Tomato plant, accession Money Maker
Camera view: bottom (45 deg); turntable rotation: 180 degrees
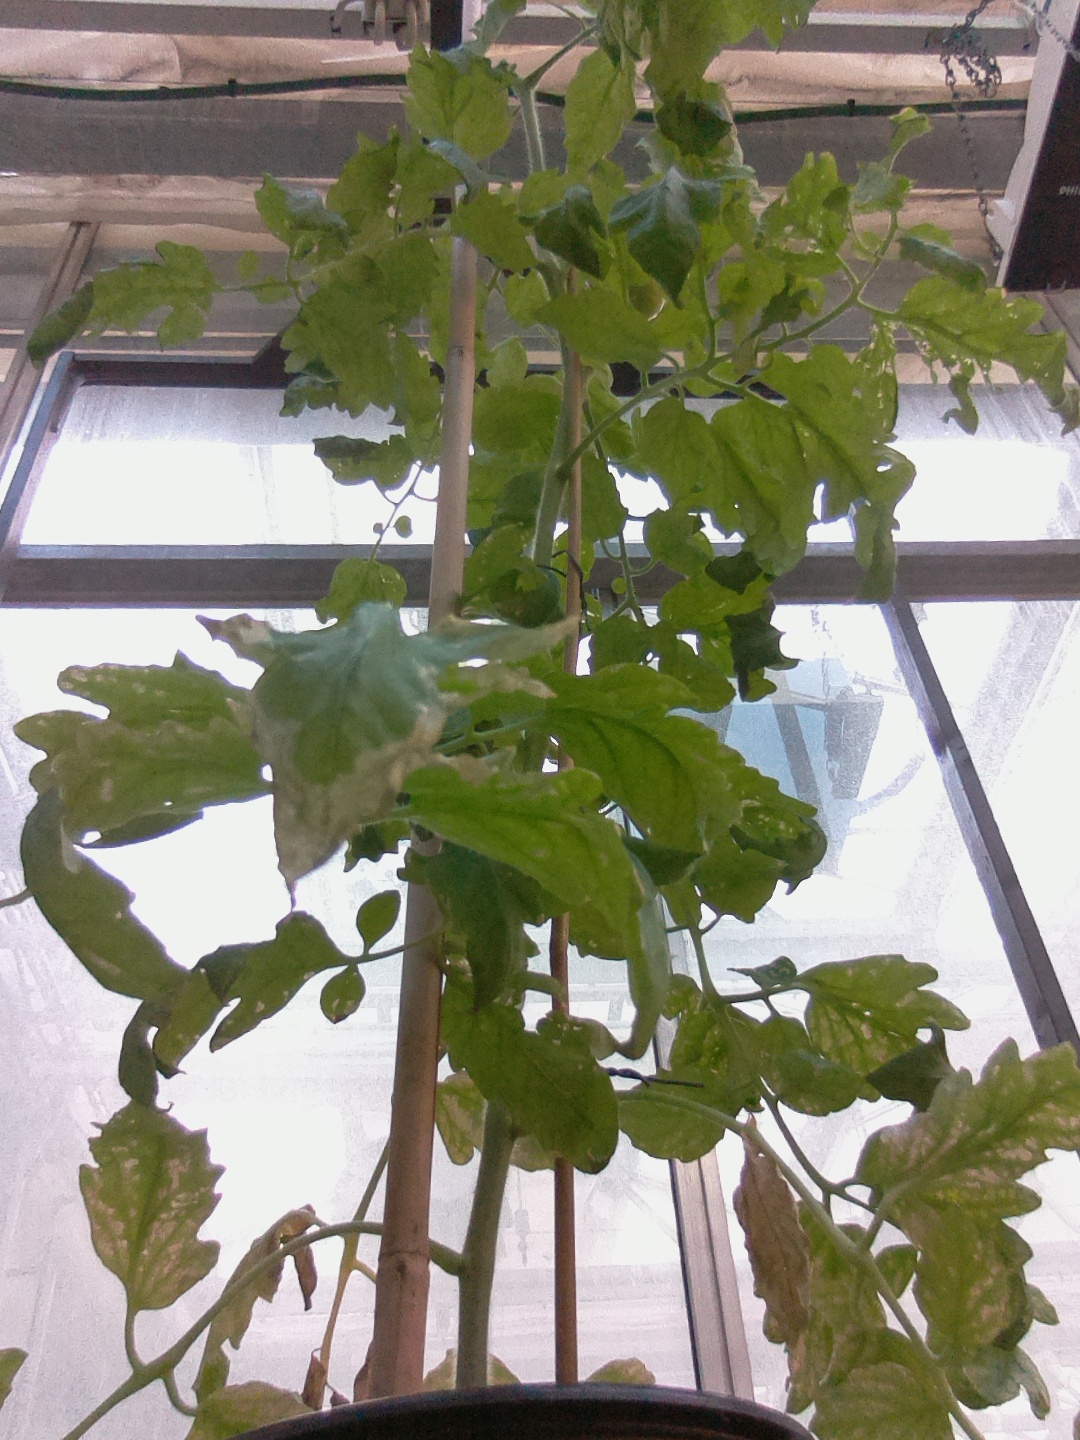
BBCH growth stage 74: 40%-50% of final fruit size